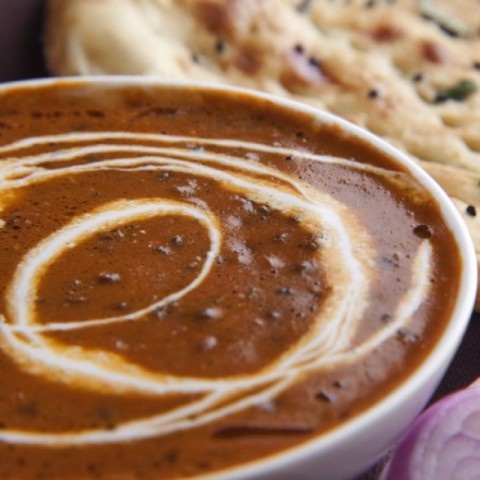
Dish: dal_makhani